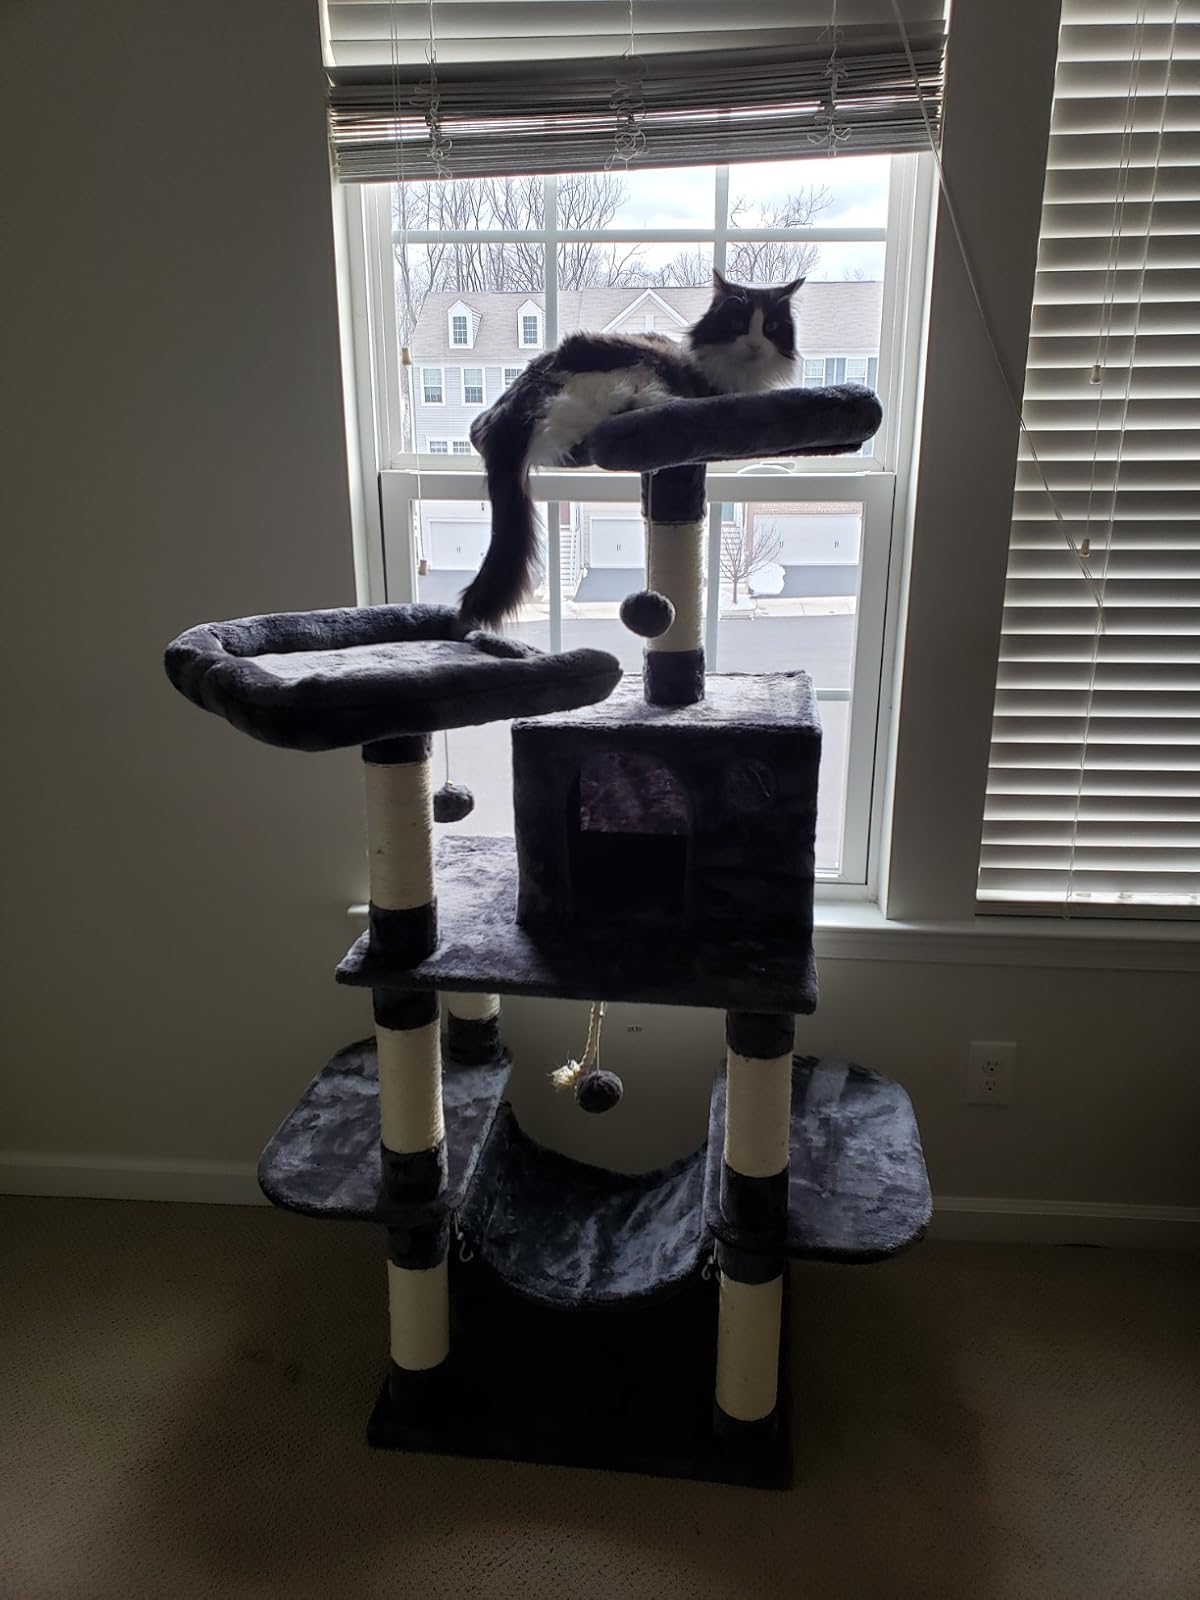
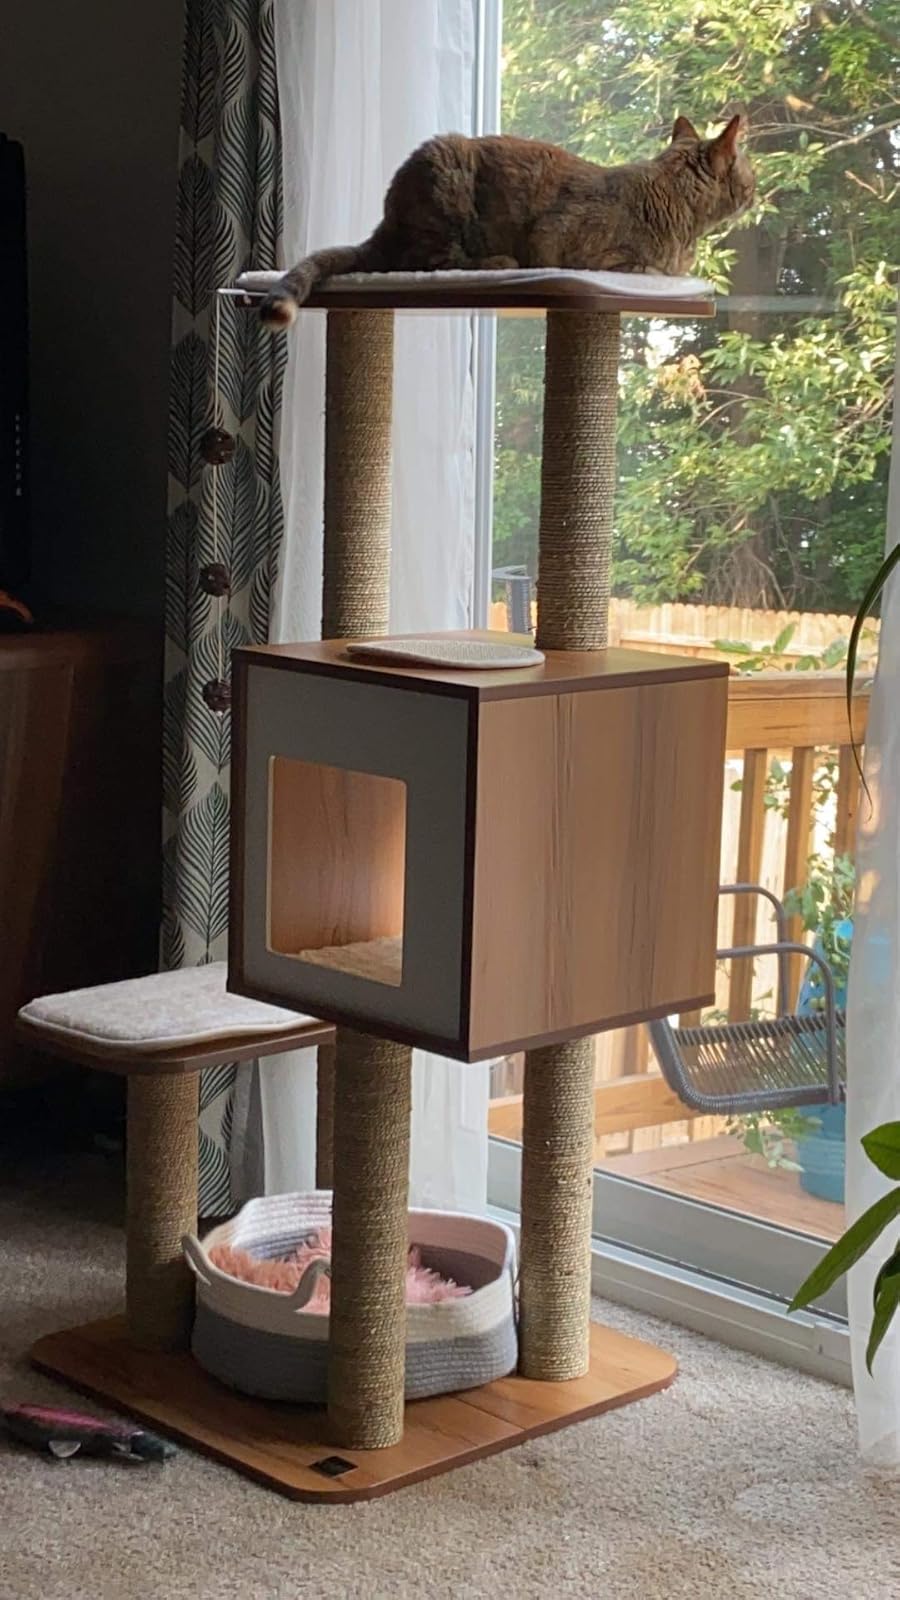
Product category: items_cat tree
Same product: no